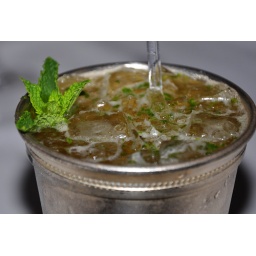
The perfect mint julep served in a silver cup with a sprig of mint.Vidalia Washington, DC 2009